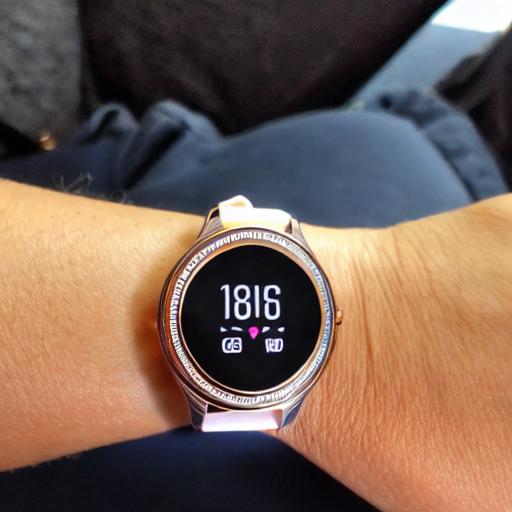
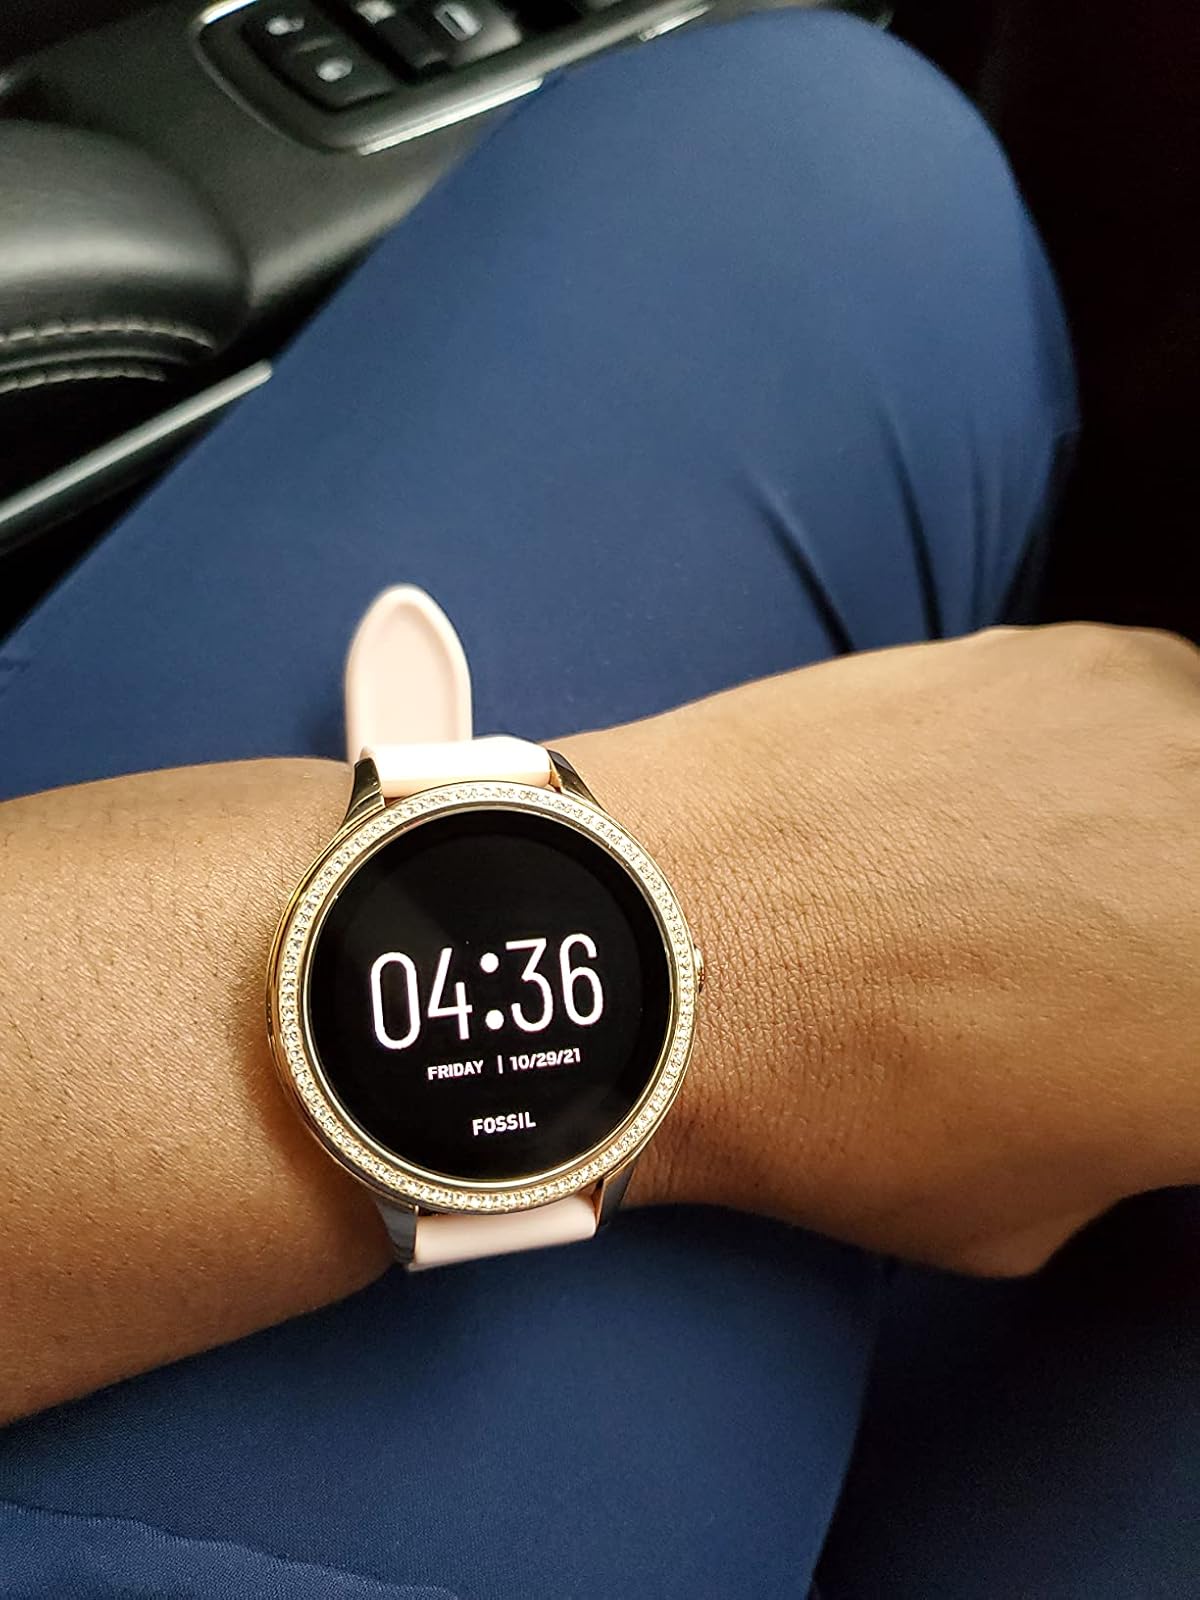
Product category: smartwatch
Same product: no